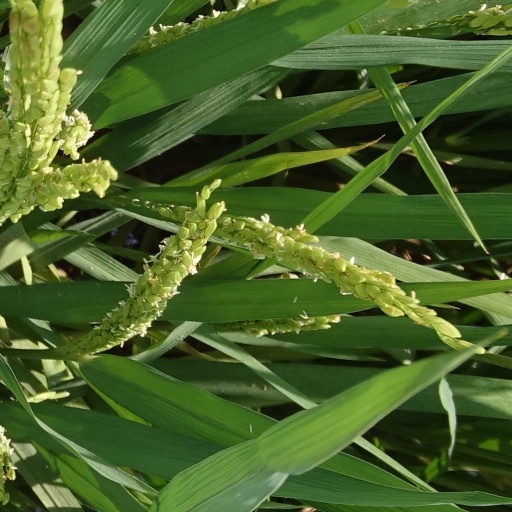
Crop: rice